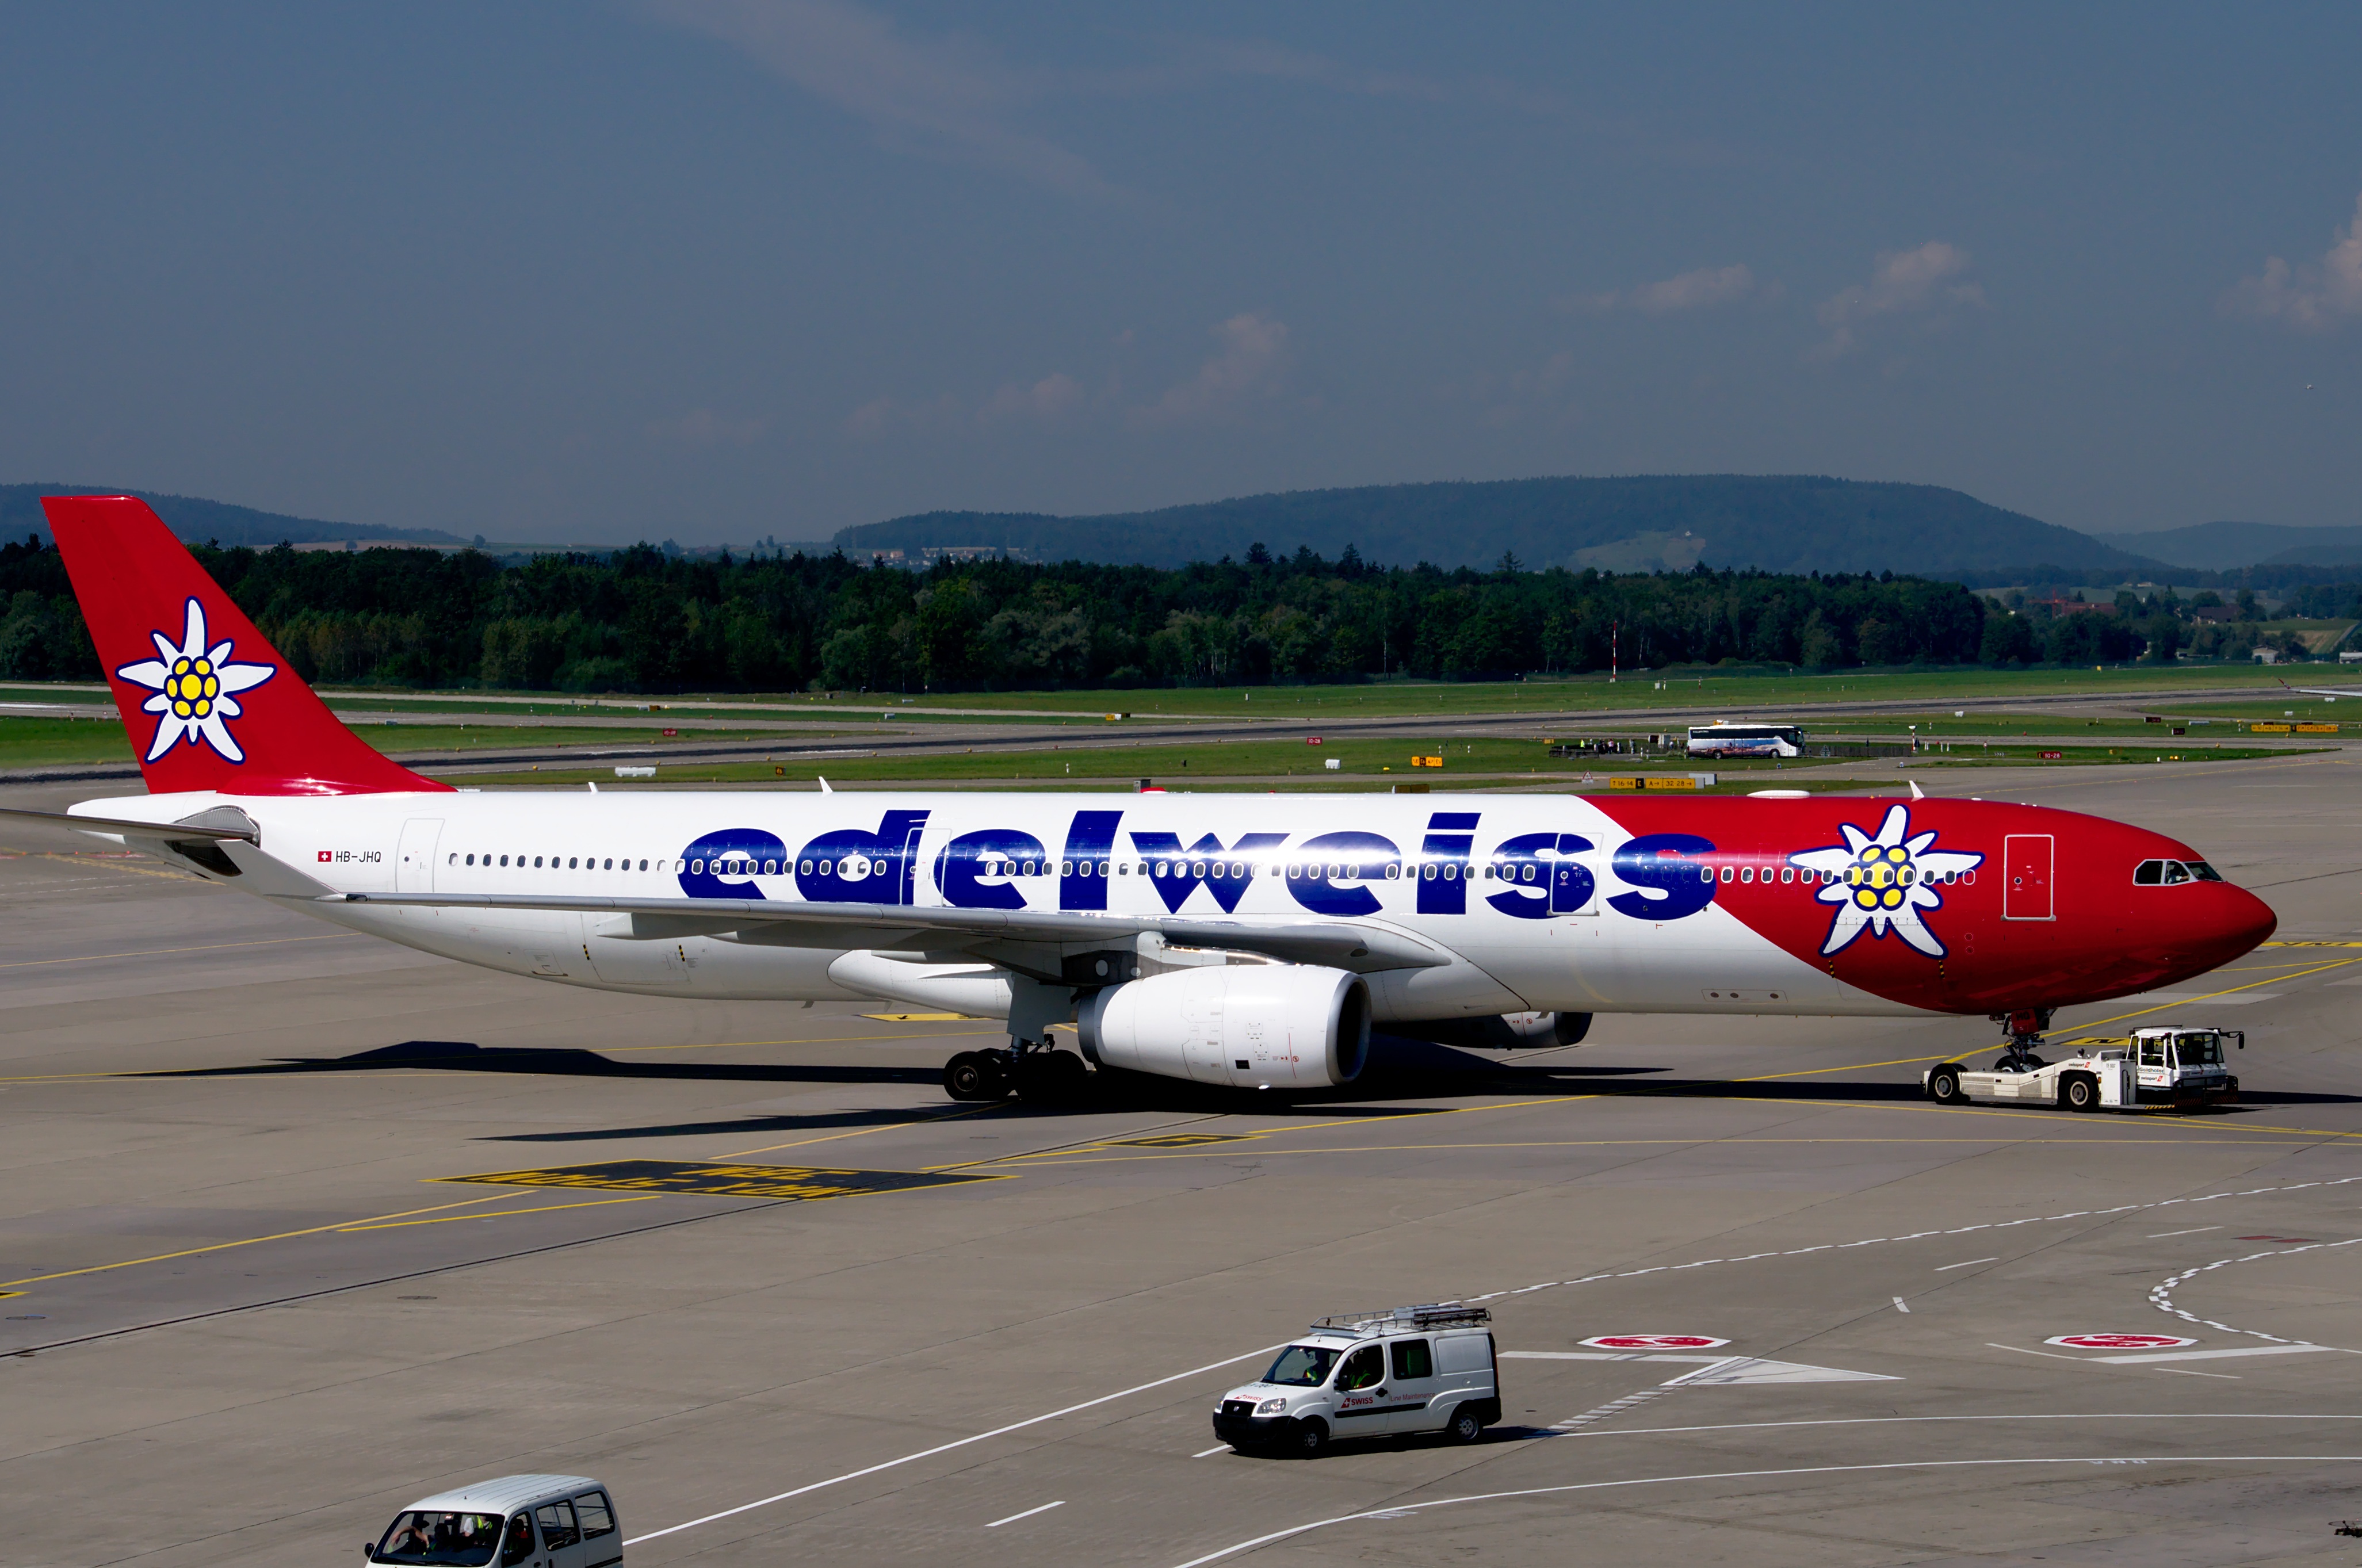
airport, airplane, tarmac, aircraft, jet, transport, vehicle, airline, aviation, flight, departure, airliner, airbus, boeing, a330, edelweiss, jet aircraft, airport zurich, airbus a330, boeing 777, boeing 767, atmosphere of earth, wide body aircraft, narrow body aircraft, airbus a320 family